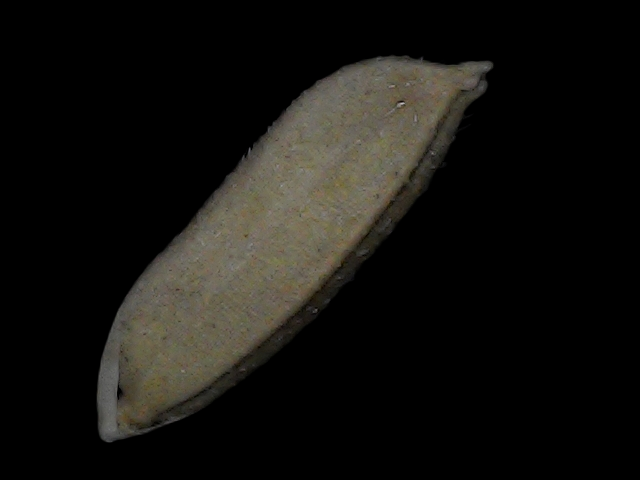
Rice variety: Bd72